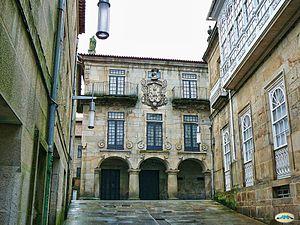
Pontevedra est une ville qui se trouve dans le nord-ouest de l'Espagne et de la Péninsule Ibérique. Capitale de la province de Pontevedra ainsi que capitale de la région touristique des Rías Baixas ou Rías Bajas, la ville est située dans le sud-ouest de la communauté autonome de Galice. Elle est surnommée « la ville où le piéton est roi ».